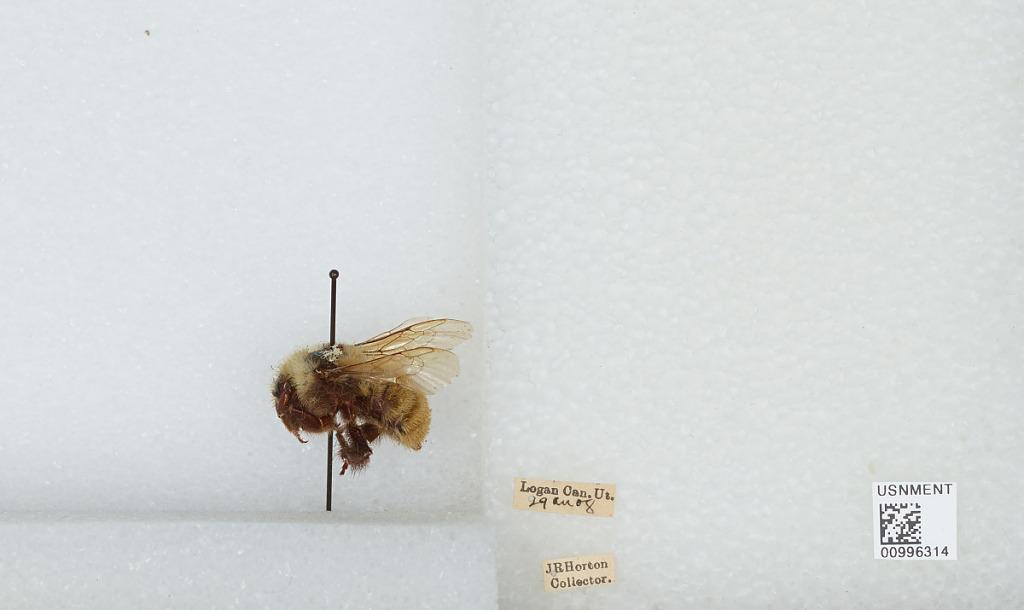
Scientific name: Bombus (Subterraneobombus) appositus Cresson
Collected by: J. Horton
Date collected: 1908-8-29
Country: United States
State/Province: Utah
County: Cache
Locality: Logan Canyon
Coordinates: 41.7808, -111.643